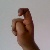
The image shows a hand gesture representing the letter 'X' in Indian Sign Language.